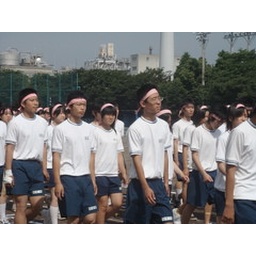
boys in pink headbands